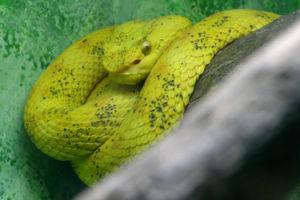
Bothriechis schlegelii, la Vipère de Schlegel ou Vipère à cils, est une espèce de serpents de la famille des Viperidae.